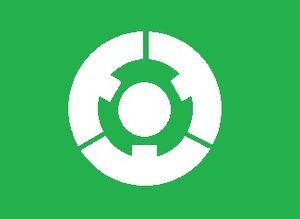
Tomioka est un bourg japonais situé dans la préfecture de Fukushima.